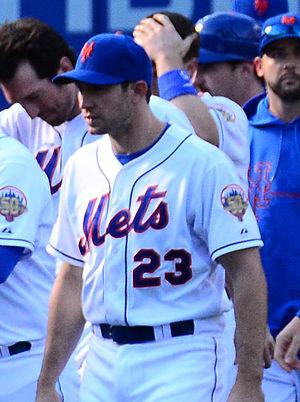
Michael Joseph Baxter est un voltigeur de la Ligue majeure de baseball sous contrat avec les Mariners de Seattle.